Democratic Rally

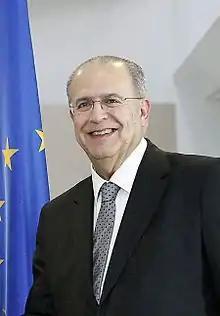
Ioannis Kasoulidis, former Minister of Foreign Affairs, MEP and DISY's candidate for the 2008 presidential election.

After the defeat in the 2003 presidential election, the split of DISY into three parties over opposing views on the Annan Plan, and the loss to AKEL in the 2006 legislative election, the Democratic Rally sought a candidate with broad multi-party support for the 2008 presidential election. Their candidate, former Minister of Foreign Affairs and MEP Ioannis Kasoulidis, received backing from several small parties, including the splinter European Democracy. However, he failed to gain the support of the stronger EVROKO, which instead supported the incumbent Tassos Papadopoulos.